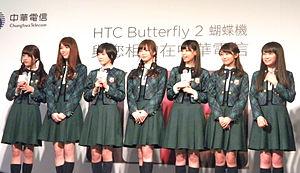
Nogizaka46 est un groupe d'idoles féminin japonais créé par son producteur Yasushi Akimoto en juin 2011, et désigné comme étant le rival officiel du groupe d'AKB48, créé par le même producteur.